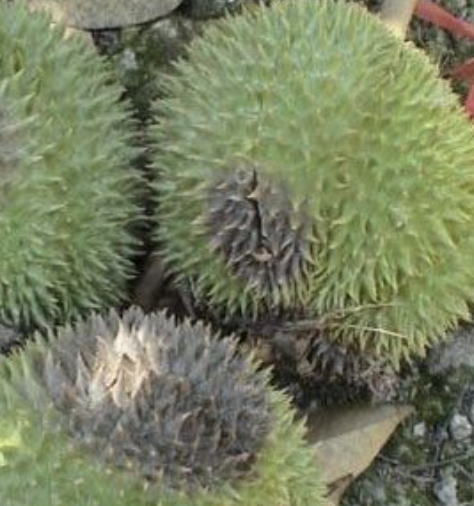
Label: fruit_rot